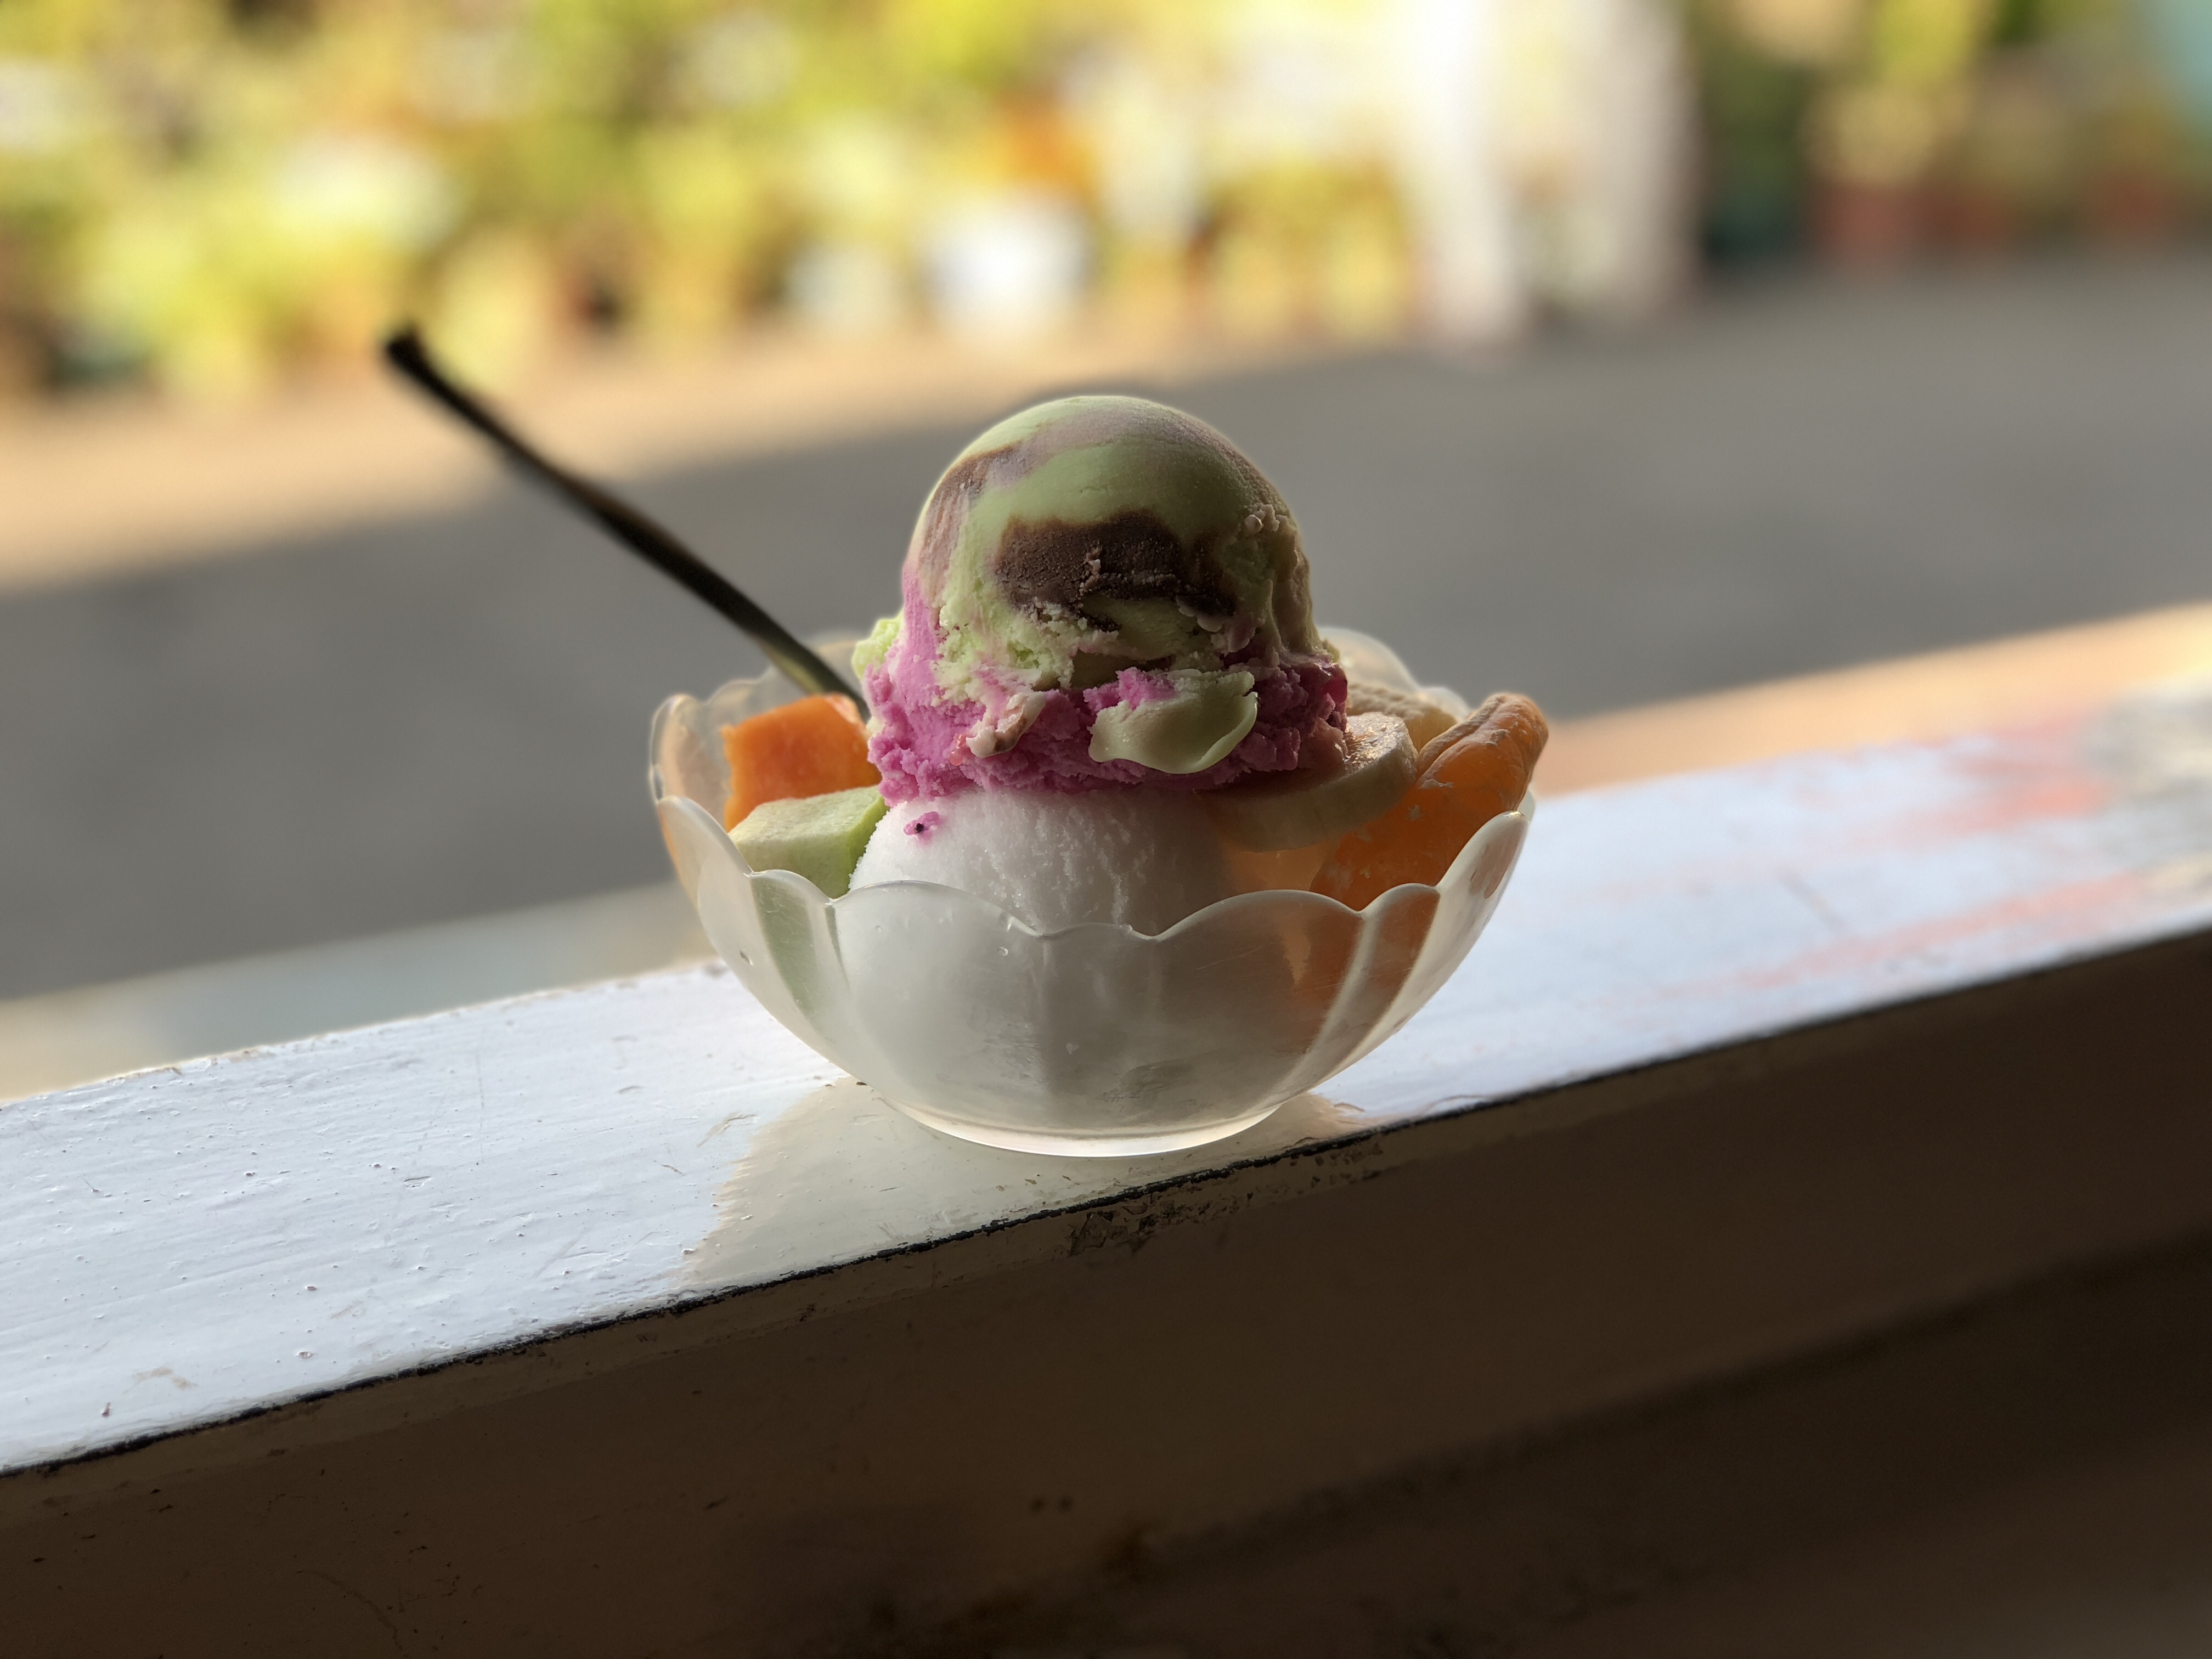
ice cream, taiwan, taiwanese, food, tableware, dishware, ingredient, recipe, fast food, serveware, dish, cuisine, frozen dessert, table, Soy ice cream, dessert, comfort food, sweetness, gelato, cream, culinary art, porcelain, delicacy, drink, dairy, sherbet, breakfast, la carte food, sorbetes, still life photography, produce, spoon, dondurma, meal, garnish